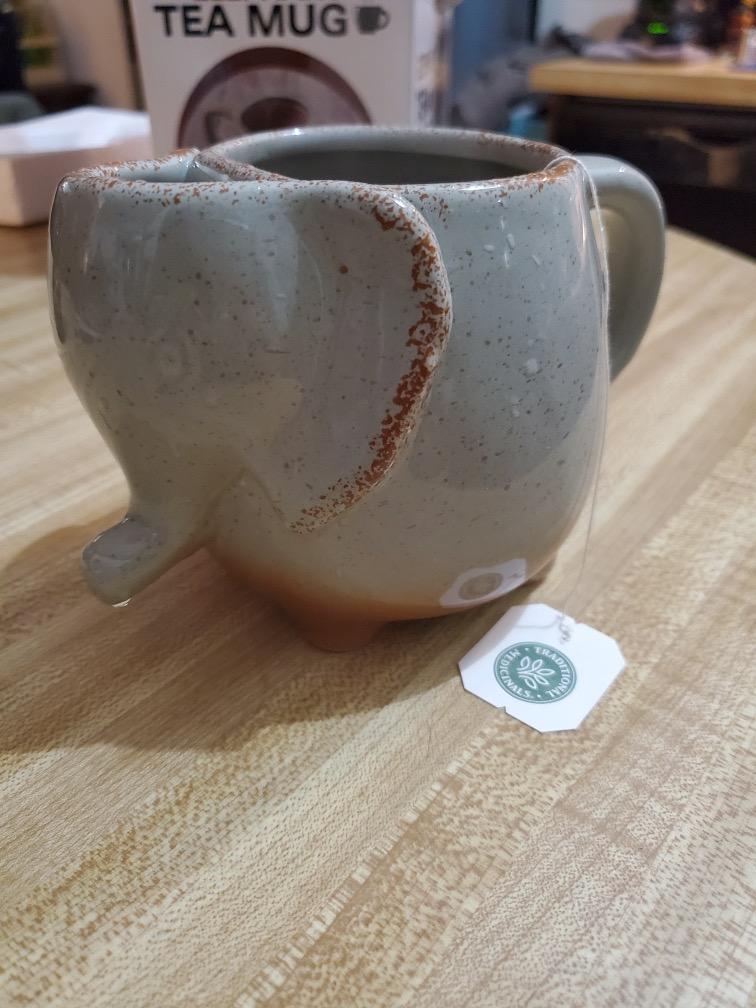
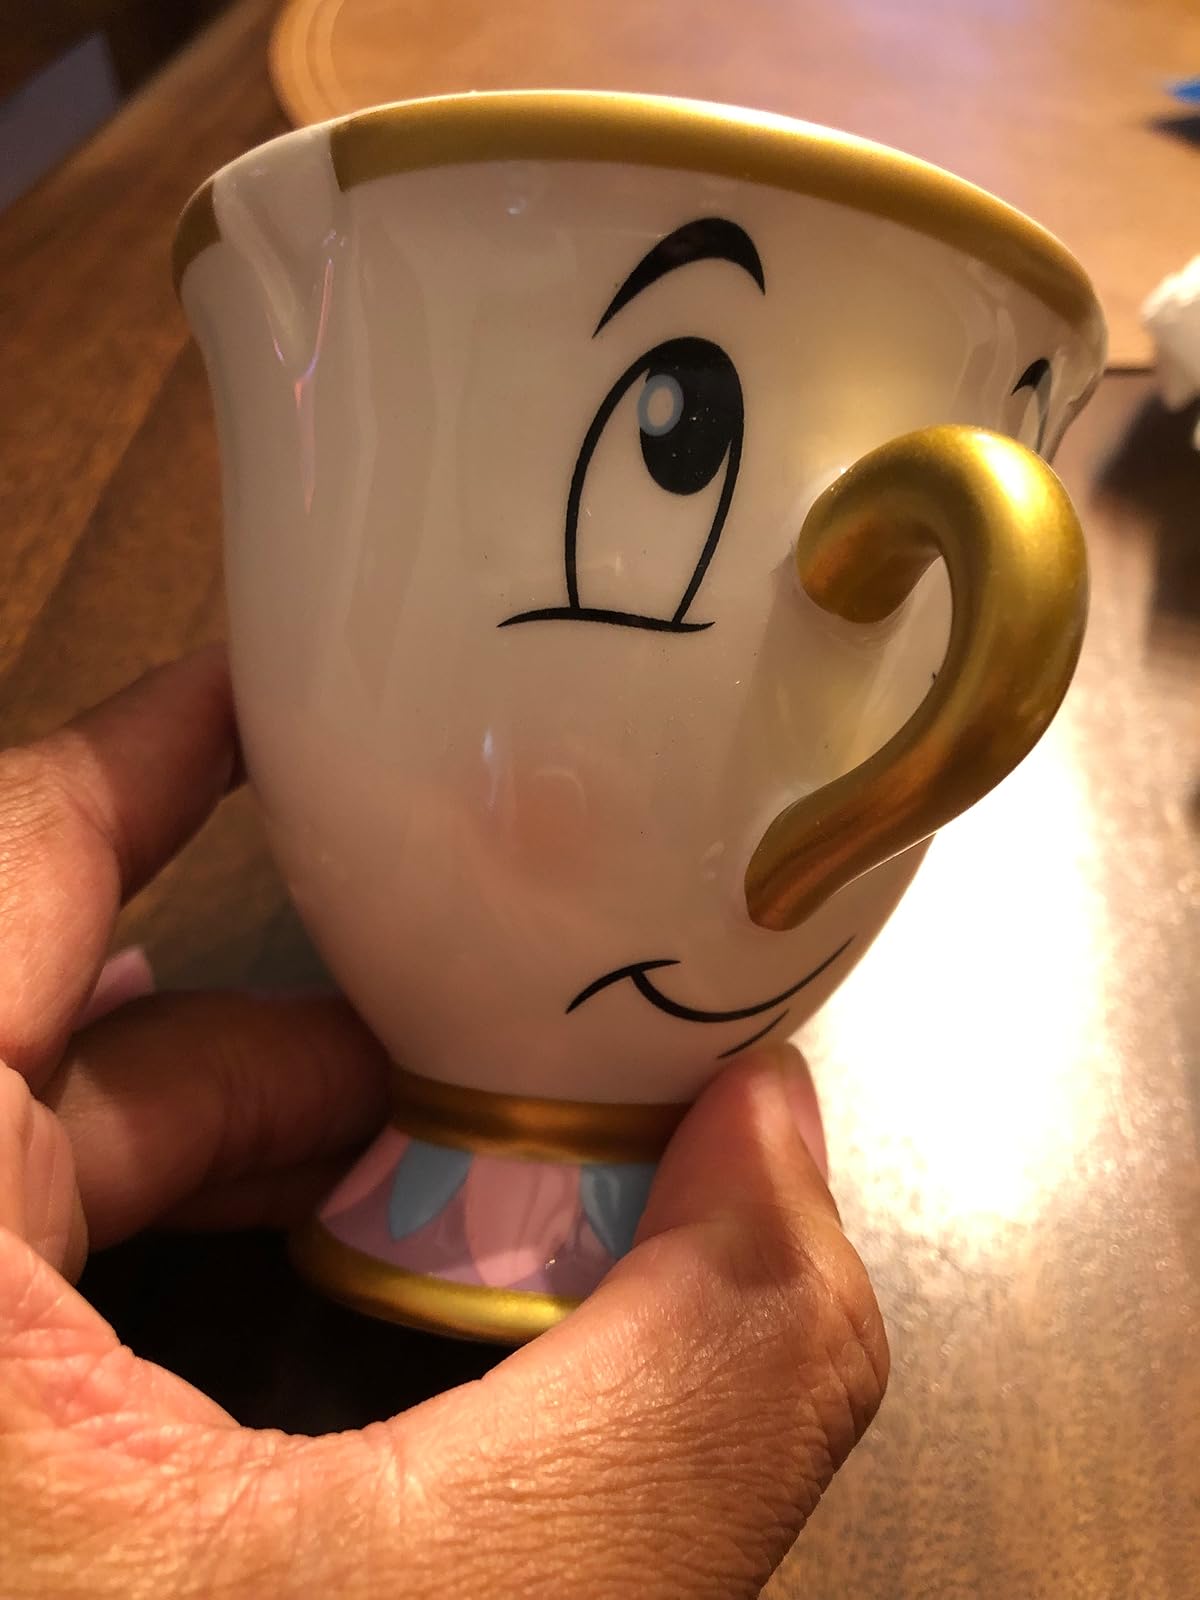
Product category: items_mug
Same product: no